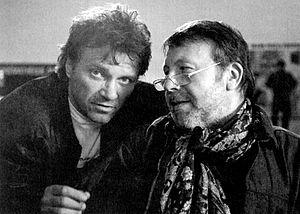
Günter Hans Lamprecht est un acteur allemand. Il est célèbre pour avoir incarné Franz Biberkopf dans la série Berlin Alexanderplatz de Rainer Fassbinder en 1980.